Ghazanchetsots Cathedral

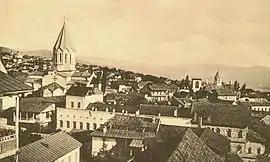
A general view of Shusha and the cathedral, early 20th century.

According to historical records, a small basilica church stood on the present premises as early as 1722. In the 19th century, following the conquest of the Caucasus by the Russian Empire, Shusha was one of the largest cities in the South Caucasus region, being larger and more prosperous than either Baku or Yerevan, the current capitals of Azerbaijan and Armenia, respectively. Alongside Tiflis, the city was a major center for Armenian cultural activity in the region. According to Russian imperial sources, in 1886 the city had a mixed Armenian (57%) and Tatar (later known as Azerbaijani; 43%) population of almost 27,000. The oldest section of the current cathedral, the bell tower, was built in 1858, and was financed by the Khandamiriants family.